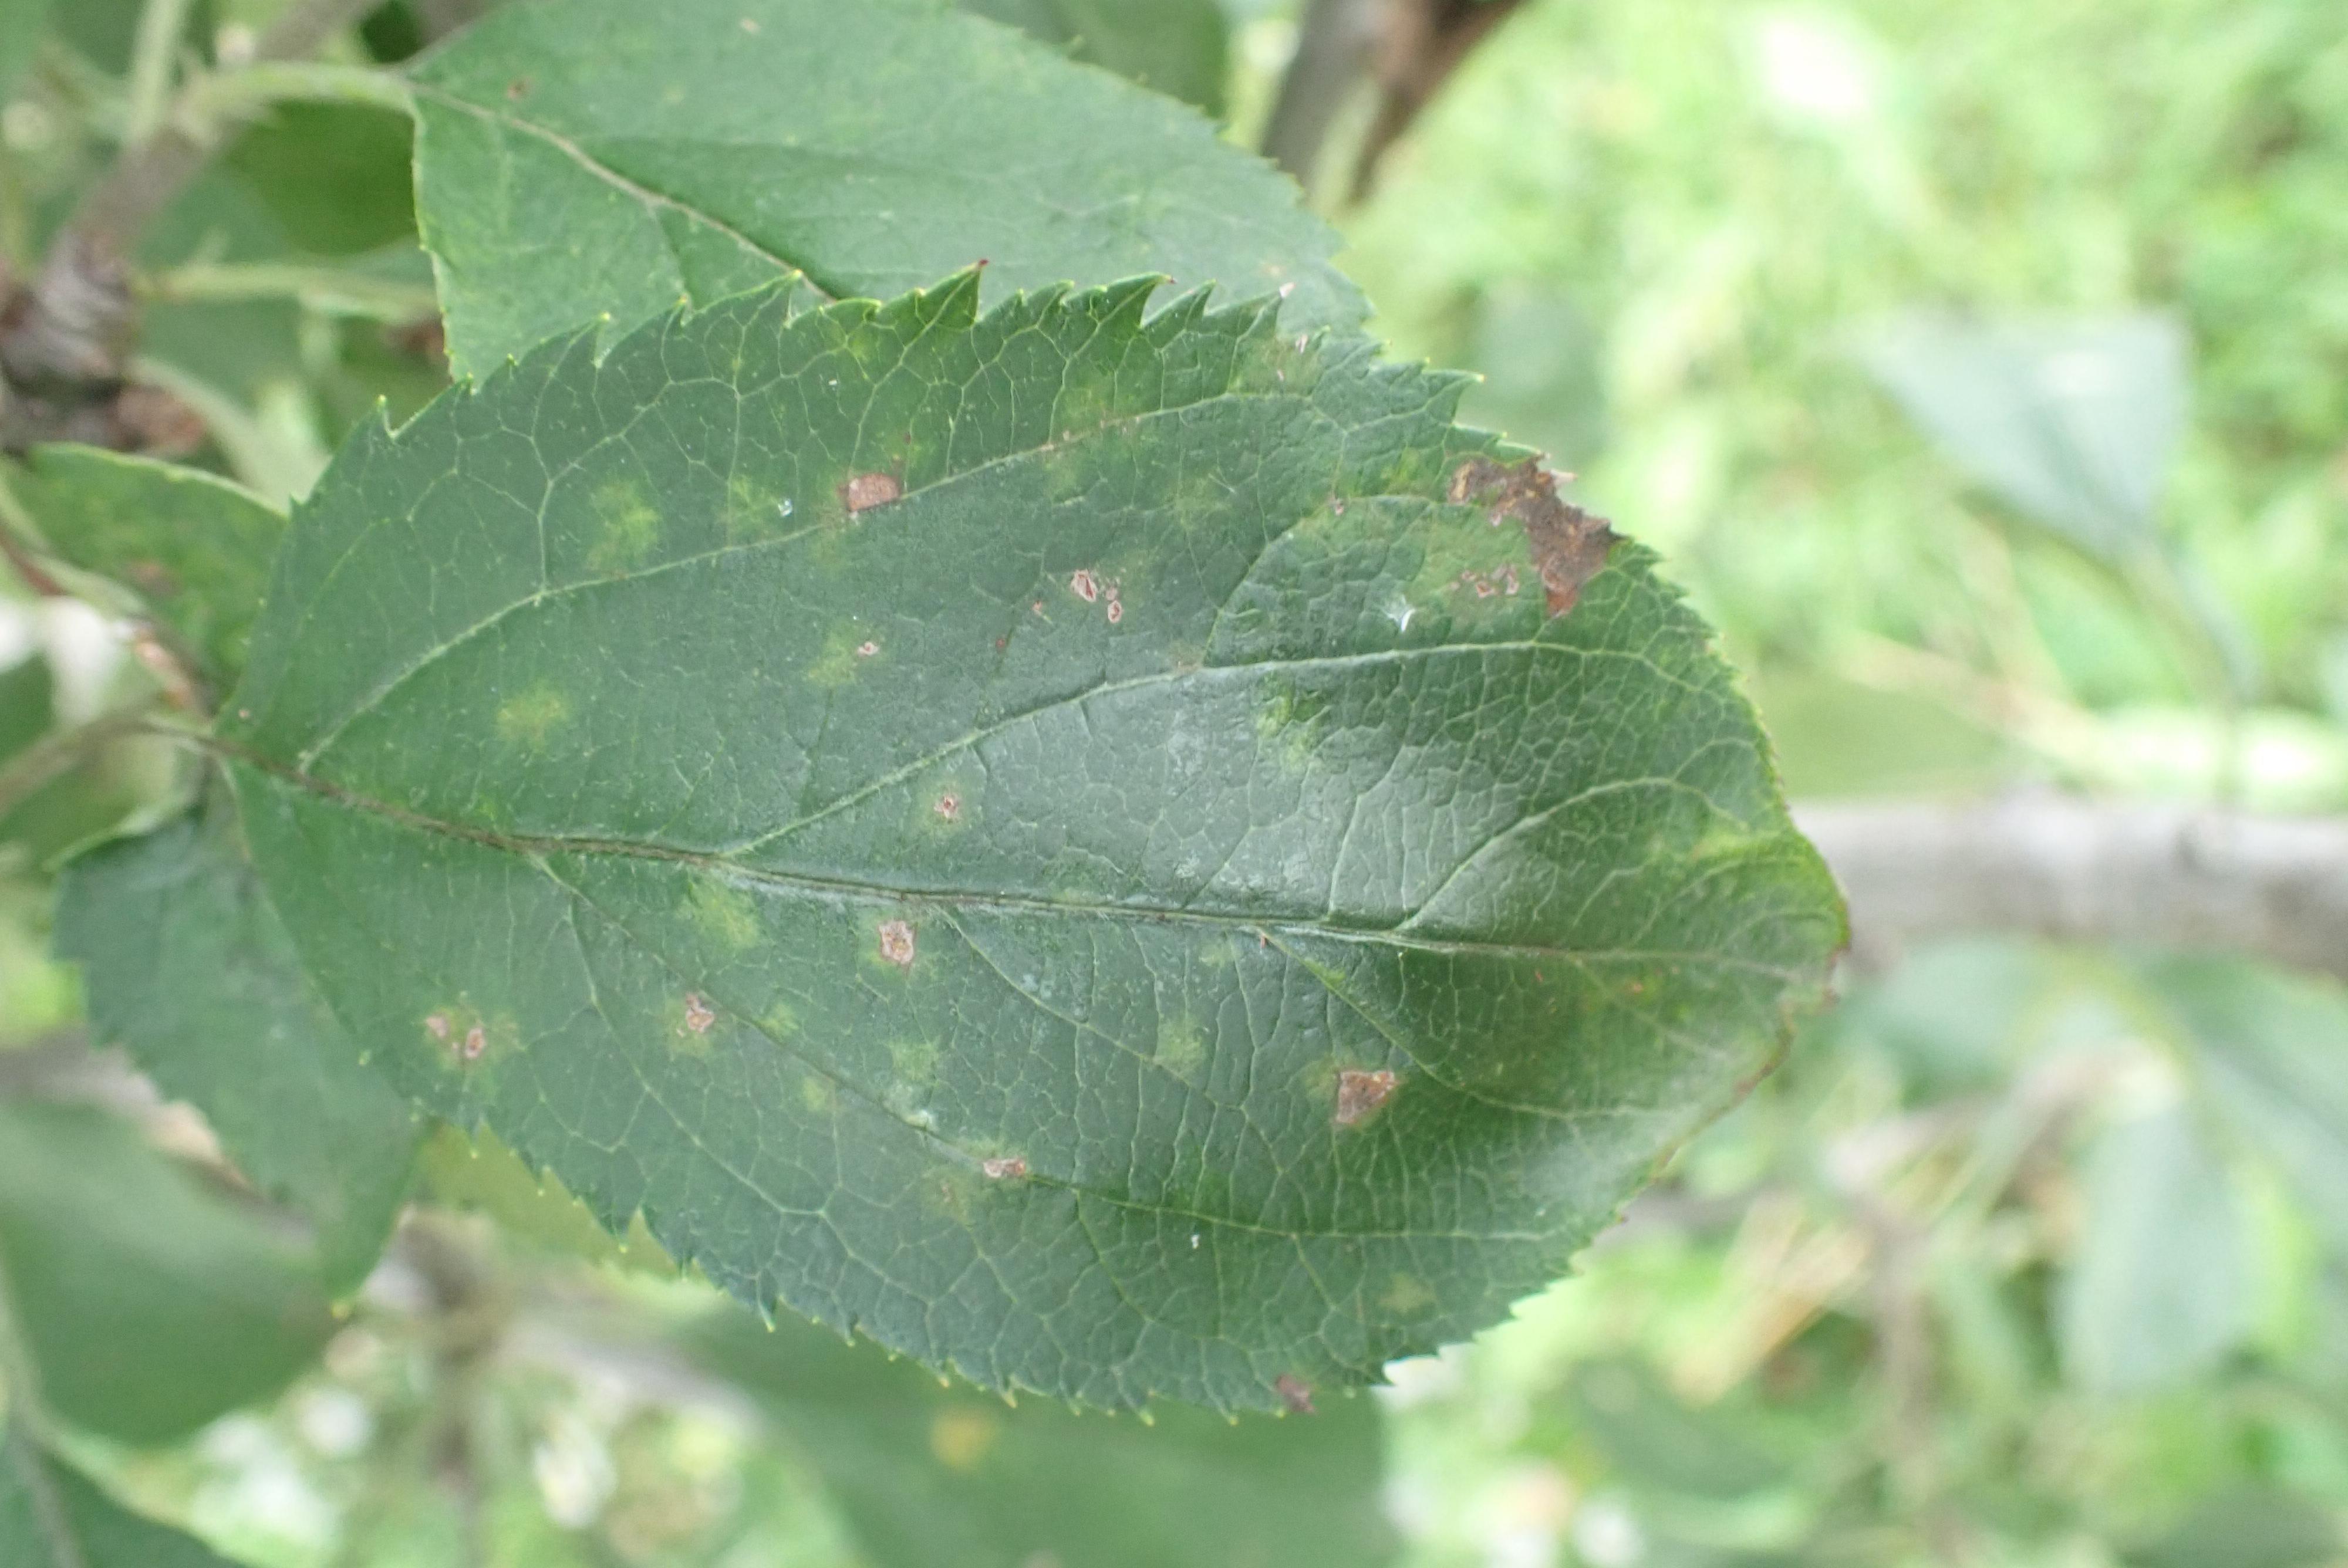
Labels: scab, frog_eye_leaf_spot